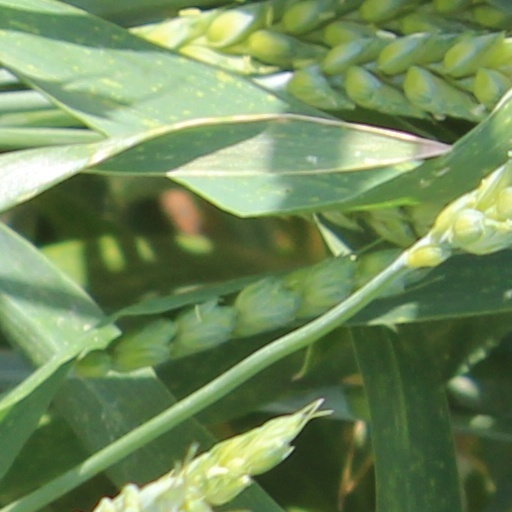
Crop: wheat